Mademoiselle Fifi (film)

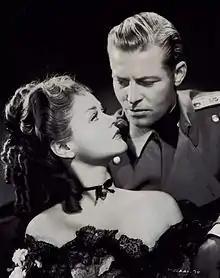
Simone Simon and Kurt Kreuger in "Mademoiselle Fifi"

Producer Val Lewton wanted to break out of producing horror films, and suggested that RKO make a period film based on the short stories of Guy de Maupassant, with Erich von Stroheim and Simone Simon. George Sanders was approached about playing Lieutenant Fifi.